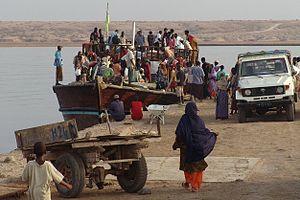
Obock est une ville littorale de la République de Djibouti, et le chef-lieu du district et de la région du même nom.